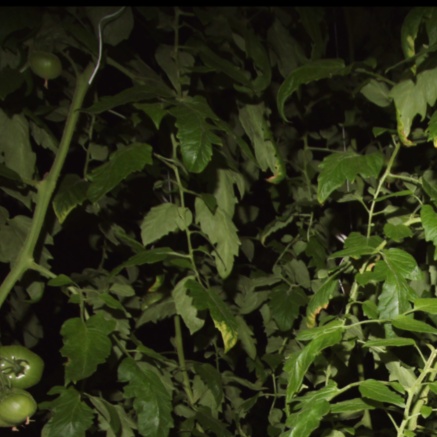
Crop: tomato